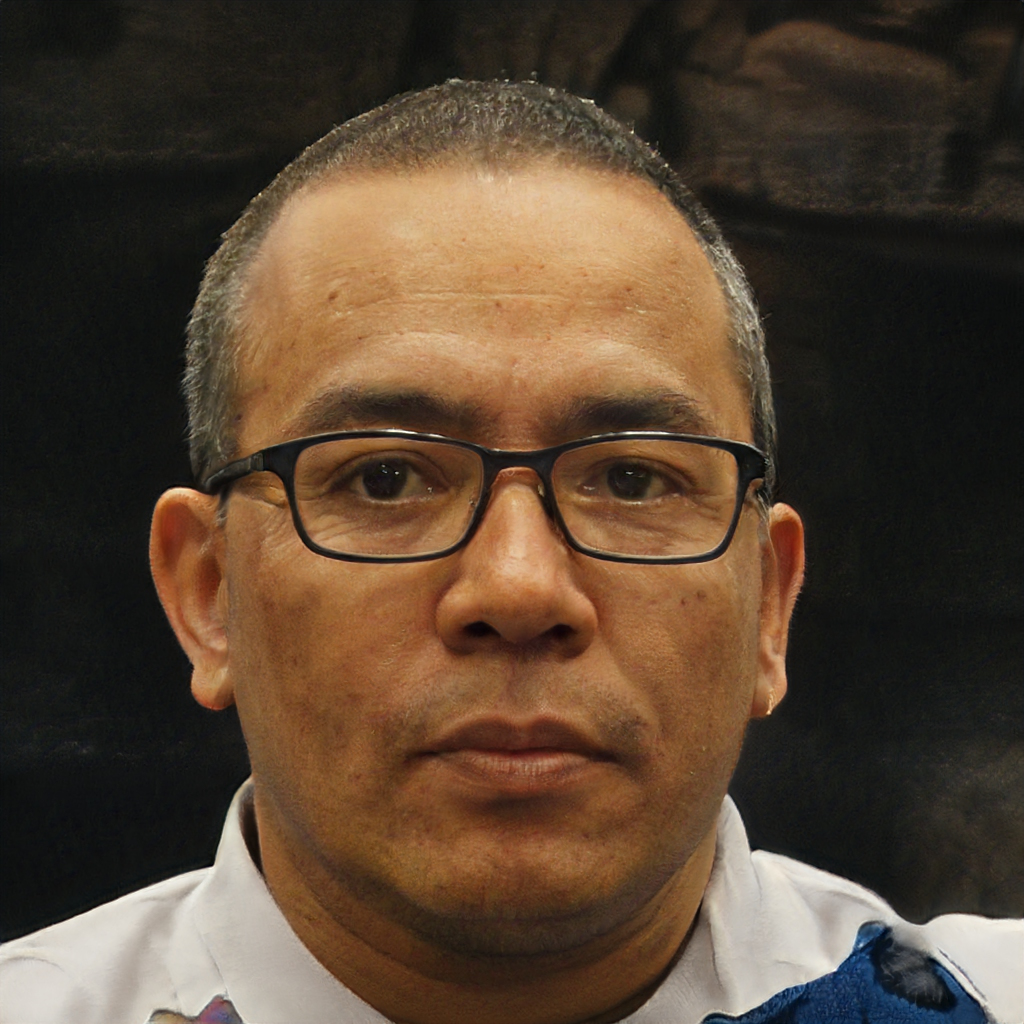
Gender: Male